Swastika station

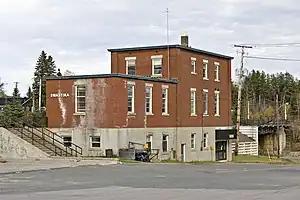
Former Swastika station building, seen in 2006

Swastika station is a bus stop and former railway station located in the community of Swastika, Ontario, Canada. The railway station was established in 1908 along the Temiskaming and Northern Ontario Railway, now the Ontario Northland Railway line.